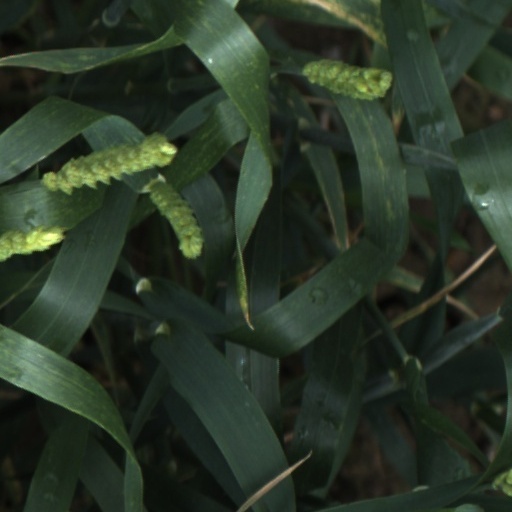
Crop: wheat